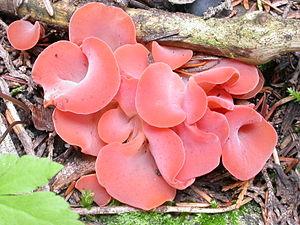
Aucune garantie d'exactitude ne peut être offerte par la liste contenue dans cet article.
Les Auriculariales sont un ordre de champignons basidiomycètes. Les espèces de cet ordre étaient regroupées autrefois dans le taxon poubelle des « hétérobasidiomycètes » ou « champignons en gelée » ou « champignons gélatineux », car beaucoup d'entre elles ont un sporophore gélatineux qui produit des spores sur des basides cloisonnées.